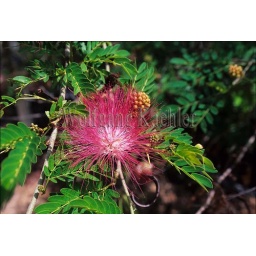
Australia, near darwin, pink tropical flower, powder puff tree